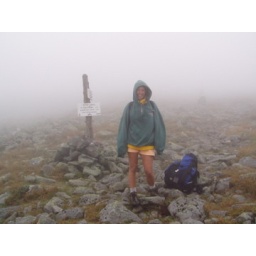
Hiking in the white mountains with Roeland